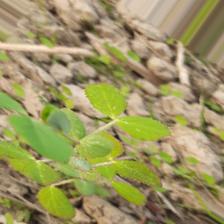
Label: Powdery Mildew